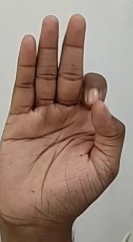
ASL sign: F